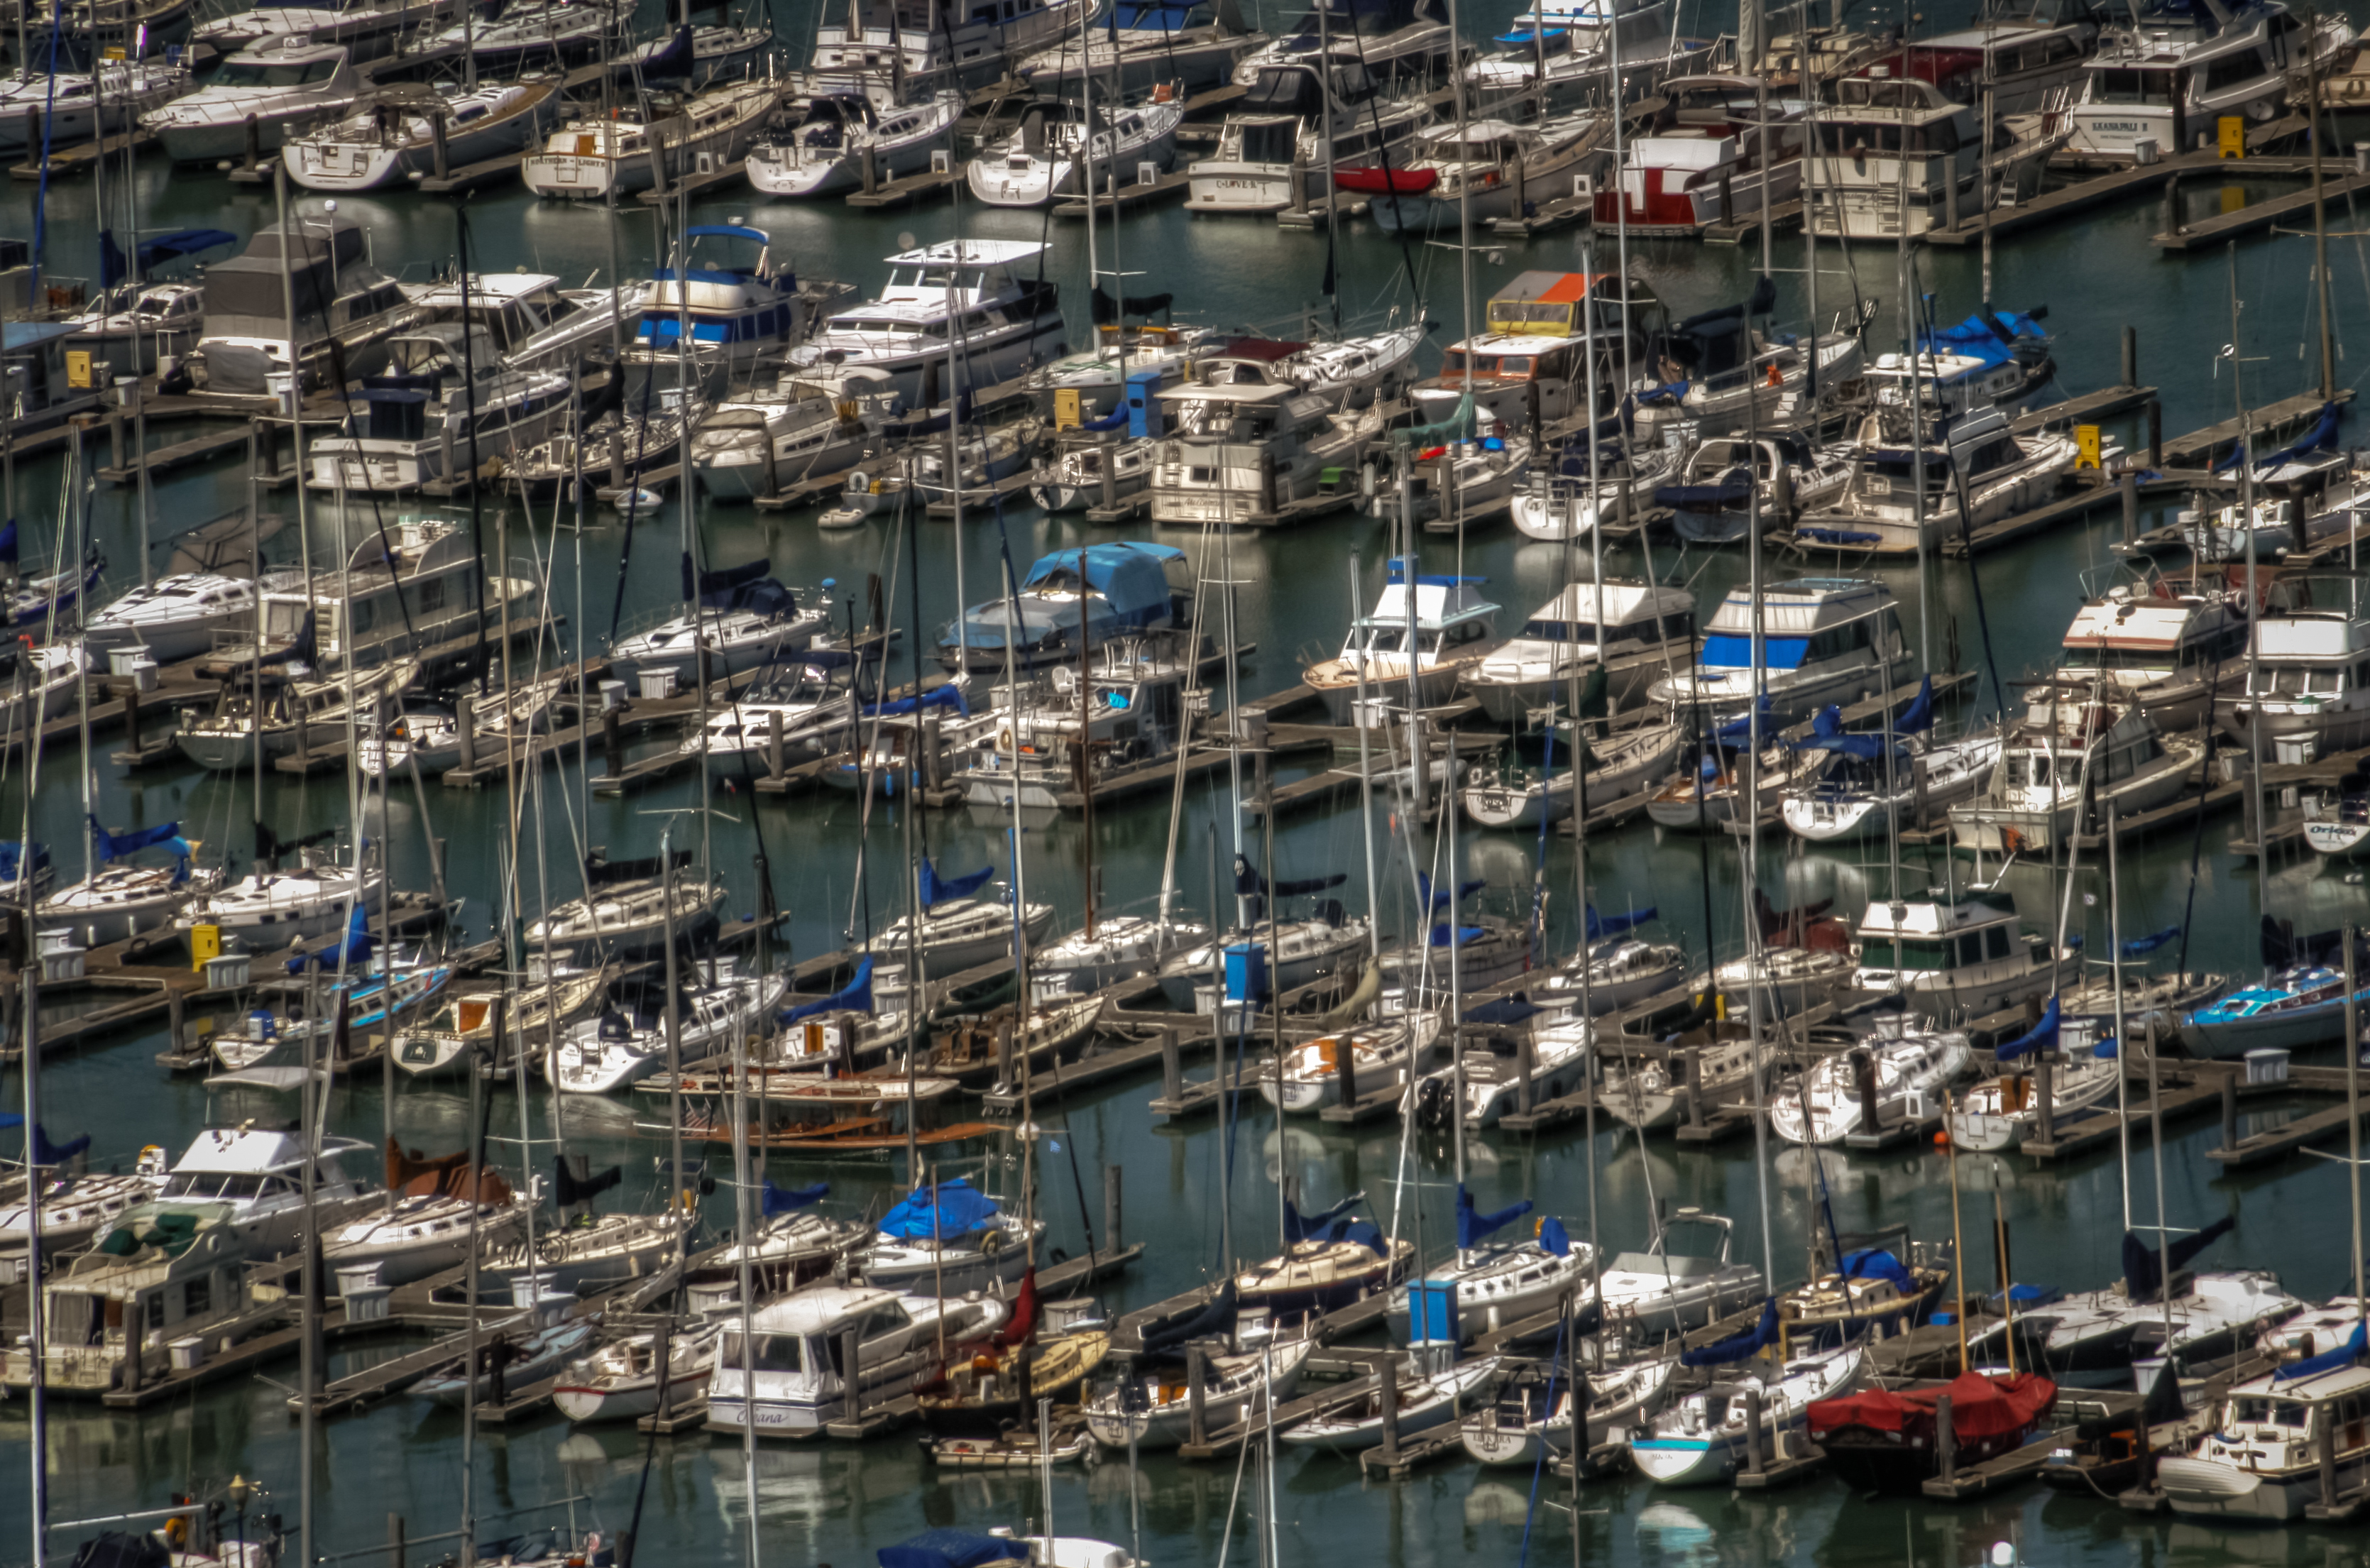
water, dock, cityscape, vehicle, yacht, key, harbor, marina, port, california, hdr, sanfrancisco, moor, infrastructure, boats, rows, lanes, masts, yachts, bayarea, moored, fishermanswarf, bealivebetopbeseven, aerial photography, residential area